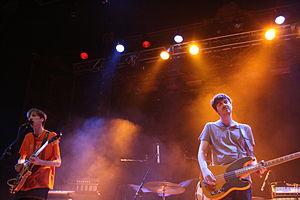
Deerhunter est un groupe de rock expérimental américain, originaire d'Atlanta.